Bruvik Church

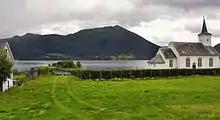
View of the church

Bruvik Church is a parish church of the Church of Norway in Osterøy Municipality in Vestland county, Norway. It is located in the village of Bruvik. It is the church for the Bruvik parish which is part of the Åsane prosti (deanery) in the Diocese of Bjørgvin. The white, wooden church was built in a long church design in 1867 using plans drawn up by the architect Frederik Hannibal Stockfleth. The church seats about 350 people.